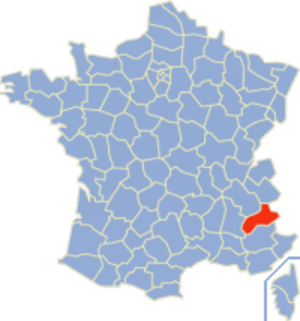
Drac
Hautes-Alpes
Drac er en flod i departementerne Hautes-Alpes og Isère i den sydøstlige del af Frankrig. Den er er en biflod fra venstre til Isère; Drac er 130 km lang, med et afvandingsområde på 3.350 km². Floden dannes ved sammenløbet af floderne Drac Noir og Drac Blanc, som begge har deres udspring i den sydlige del af Massif des Écrins.